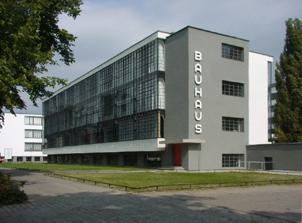
Building: Bauhaus Dessau Foundation
Country: Germany
Year built: 1994
German experimental design nonprofit organization 51°50′22″N 12°13′30″E / 51.839504°N 12.2250714°E / 51.839504; 12.2250714 200m 220yds Bauhaus Dessau Foundation Bauhaus Dessau Foundation The Bauhaus Dessau Foundation is a nonprofit organization devoted to research and teaching in the field of experimental design . It was founded by the German Federal Government in 1994 and is based in the Bauhaus Dessau building in the state of Saxony-Anhalt . Its staff includes architects , town planners, sociologists, cultural scientists, artists, and art historians . History After the closing and expulsion of the historical Bauhaus in Dessau on September 30 1932, 44 years passed before the Bauhaus Building would be used again for its original purpose. In 1976, 50 years after its construction, the GDR 's government had reconstructed the historical monument and founded a "Scientific and cultural Centre". Assembly of a Bauhaus collection of its own began and the Bauhaus stage was once again used for concerts and plays. In 1986, the GDR celebrated the reopening of the Bauhaus as a "Centre for Design", tied with eastern Germany's department of building. After the German reunification , it was unclear what the Bauhaus would evolve into during the following years. On February 9 1994, the German Federal Government, the state of Saxony-Anhalt and the town Dessau founded the Bauhaus Dessau Foundation. The Bauhaus Dessau Foundation's Logo Today, the Bauhaus building in Dessau-Roßlau is part of the Bauhaus and its Sites in Weimar, Dessau and Bernau World Heritage Site . From 1994 to 1998, Prof. Dr. Rolf Kuhn was the executive director of the foundation. His successor, Prof. Dr. Omar Akbar, was in charge until 2009. Since March 1, 2009, the architect and publicist Prof. Philipp Oswalt heads the foundation; his deputy is Dr. Regina Bittner, who is also responsible for the foundation's academy. Mission and structure Today, the Bauhaus Dessau Foundation is based in the historic Bauhaus Building. As one of the cultural beacons in the new federal states, it is committed to conserving, researching and passing on the Bauhaus legacy, while also finding solutions to the problems of designing today's living environment. With its three sections – Collection, Workshop and Academy – the foundation addresses contemporary urban challenges, explores options for the future and develops stimuli for architecture , design and the performing arts . Collection and archive In terms of content, the foundation's work is based on three mainstays. Dessau-Roßlau has the second-largest collection in the world – around 26,000 objects – relating to the history of the Bauhaus. Part of the collection may be seen in the permanent exhibition, which is located in the basement of the Bauhaus Building. Academy Since 1999, the International Bauhaus college has offered a one-year interdisciplinary educational module in English, where architects, urban designers, and urban scientists from all over the world are taught. Workshop In the workshop, research and teaching are enmeshed, built on and complement each other in the different projects and project phases. Further activities The foundation's work is complemented by experimental stage productions, stage events and festivals. Exhibitions – both permanent and temporary – in the historical premises that address the heritage and design problems of today. The foundation has revitalized the Bauhaus Stage with a rich program of contemporary music and dance. In Dessau, tourists and experts in the field, journalists and researchers, learn about the Bauhaus in all its complexity: guided tours of the building, and of the other Bauhaus buildings, overnight accommodation in the historic dormitory, temporary exhibitions and a wide range of events on the Bauhaus Stage. In Dessau, yearly, the birthplace of Modernism attracts 100,000 visitors from around the world, discover the spirit of the influential School of Design for themselves. The permanent exhibition in the Bauhaus Building shows a selection of 26,000 objects held in the second-largest Bauhaus collection in the world. The Bauhaus Building and the Masters’ Houses – together with the Kornhaus by Carl Fieger , the former Employment office by Walter Gropius , the Törten Estate, and the other Bauhaus buildings in Dessau – are key works of the international modern architecture. In 2013, the Studio Building, also known as the "Prellerhaus," began functioning as a dormitory-style boutique hotel offering accommodations in personalized studio apartments formerly inhabited by the likes of Josef Albers , Herbert Bayer , Franz Ehrlich , Marcel Breuer and Gunta Stölzl . See also Bauhaus Archive Berlin Klassik Stiftung Weimar Bauhaus Museum Dessau References